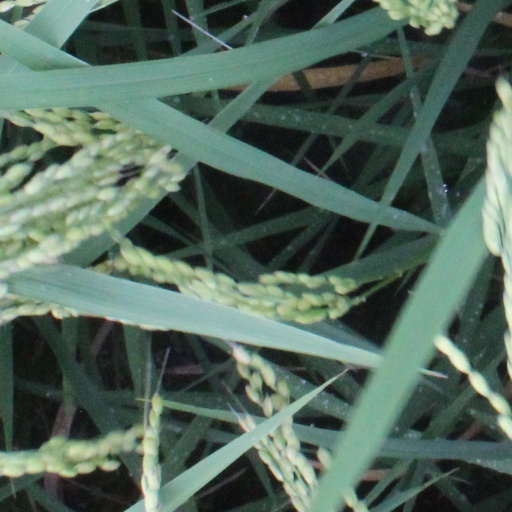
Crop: rice